Yalova

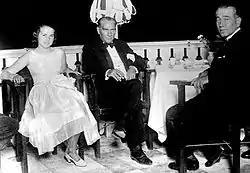
Mustafa Kemal Atatürk with Ali Fethi Okyar and Okyar's daughter in Yalova, on August 13, 1930

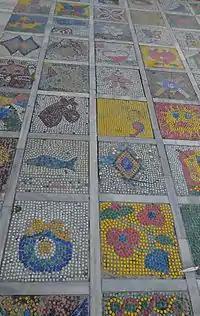
1999 Earthquake Monument in Yalova, Turkey

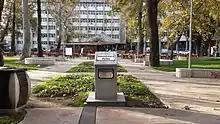
Mahaçkala Park in Yalova, Turkey

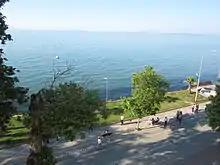
Seaside in Yalova, Turkey

The first settlement in the region dates back to the Prehistoric Period, in around 3000 BC. The Hittites ruled the region in the 21st century BC, followed by the Phrygians in the 13th century BC, and then the Greeks in the archaic, classical and Hellenistic eras. The region was conquered by the Romans in 74 BC. After the fall of the Roman Empire, it became part of the Byzantine Empire.